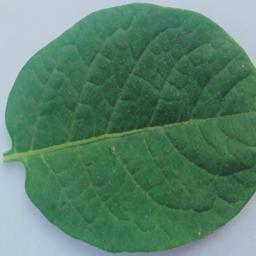
Label: Potato___Healthy